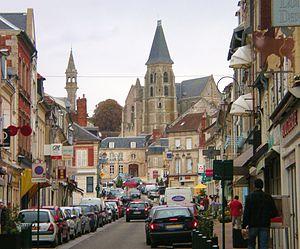
La rue de la république à clermont (oise), rue commerçante
Clermont, dite Clermont-en-Beauvaisis ou encore Clermont-de-l'Oise afin d'éviter toute confusion, est une commune française située dans le département de l'Oise dont elle est une sous-préfecture, en région Hauts-de-France. Ses habitants sont appelés les Clermontois et les Clermontoises.